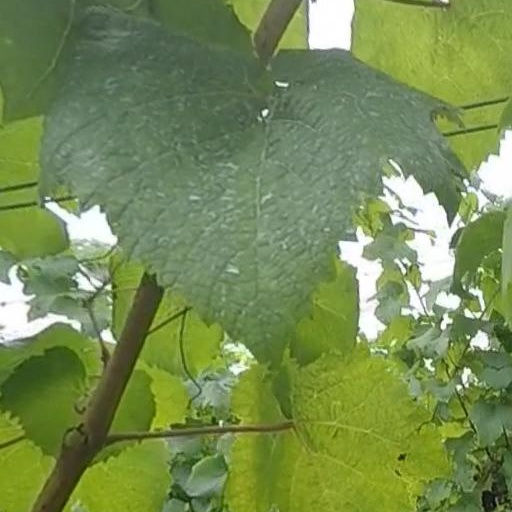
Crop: grape